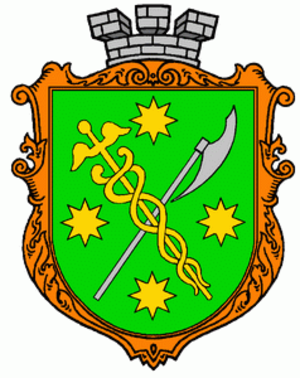
Berdytchiv ou Berditchev est une ville de l'oblast de Jytomyr, en Ukraine. Sa population s'élevait à 76 229 habitants en 2018.